Viktor Blinov

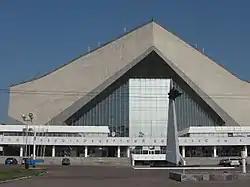
The Arena (Sports and Concert Complex) named after Viktor Blinov in Omsk, Russia. The home arena of ice hockey team Avangard Omsk since 1986 till 2007

Viktor Nikolayevich Blinov (September 1, 1945 in Omsk, Soviet Union – July 9, 1968 in Moscow, Soviet Union) was an ice hockey player who played in the Soviet Hockey League. He played for HC Spartak Moscow. He was inducted into the Russian and Soviet Hockey Hall of Fame in 1968.